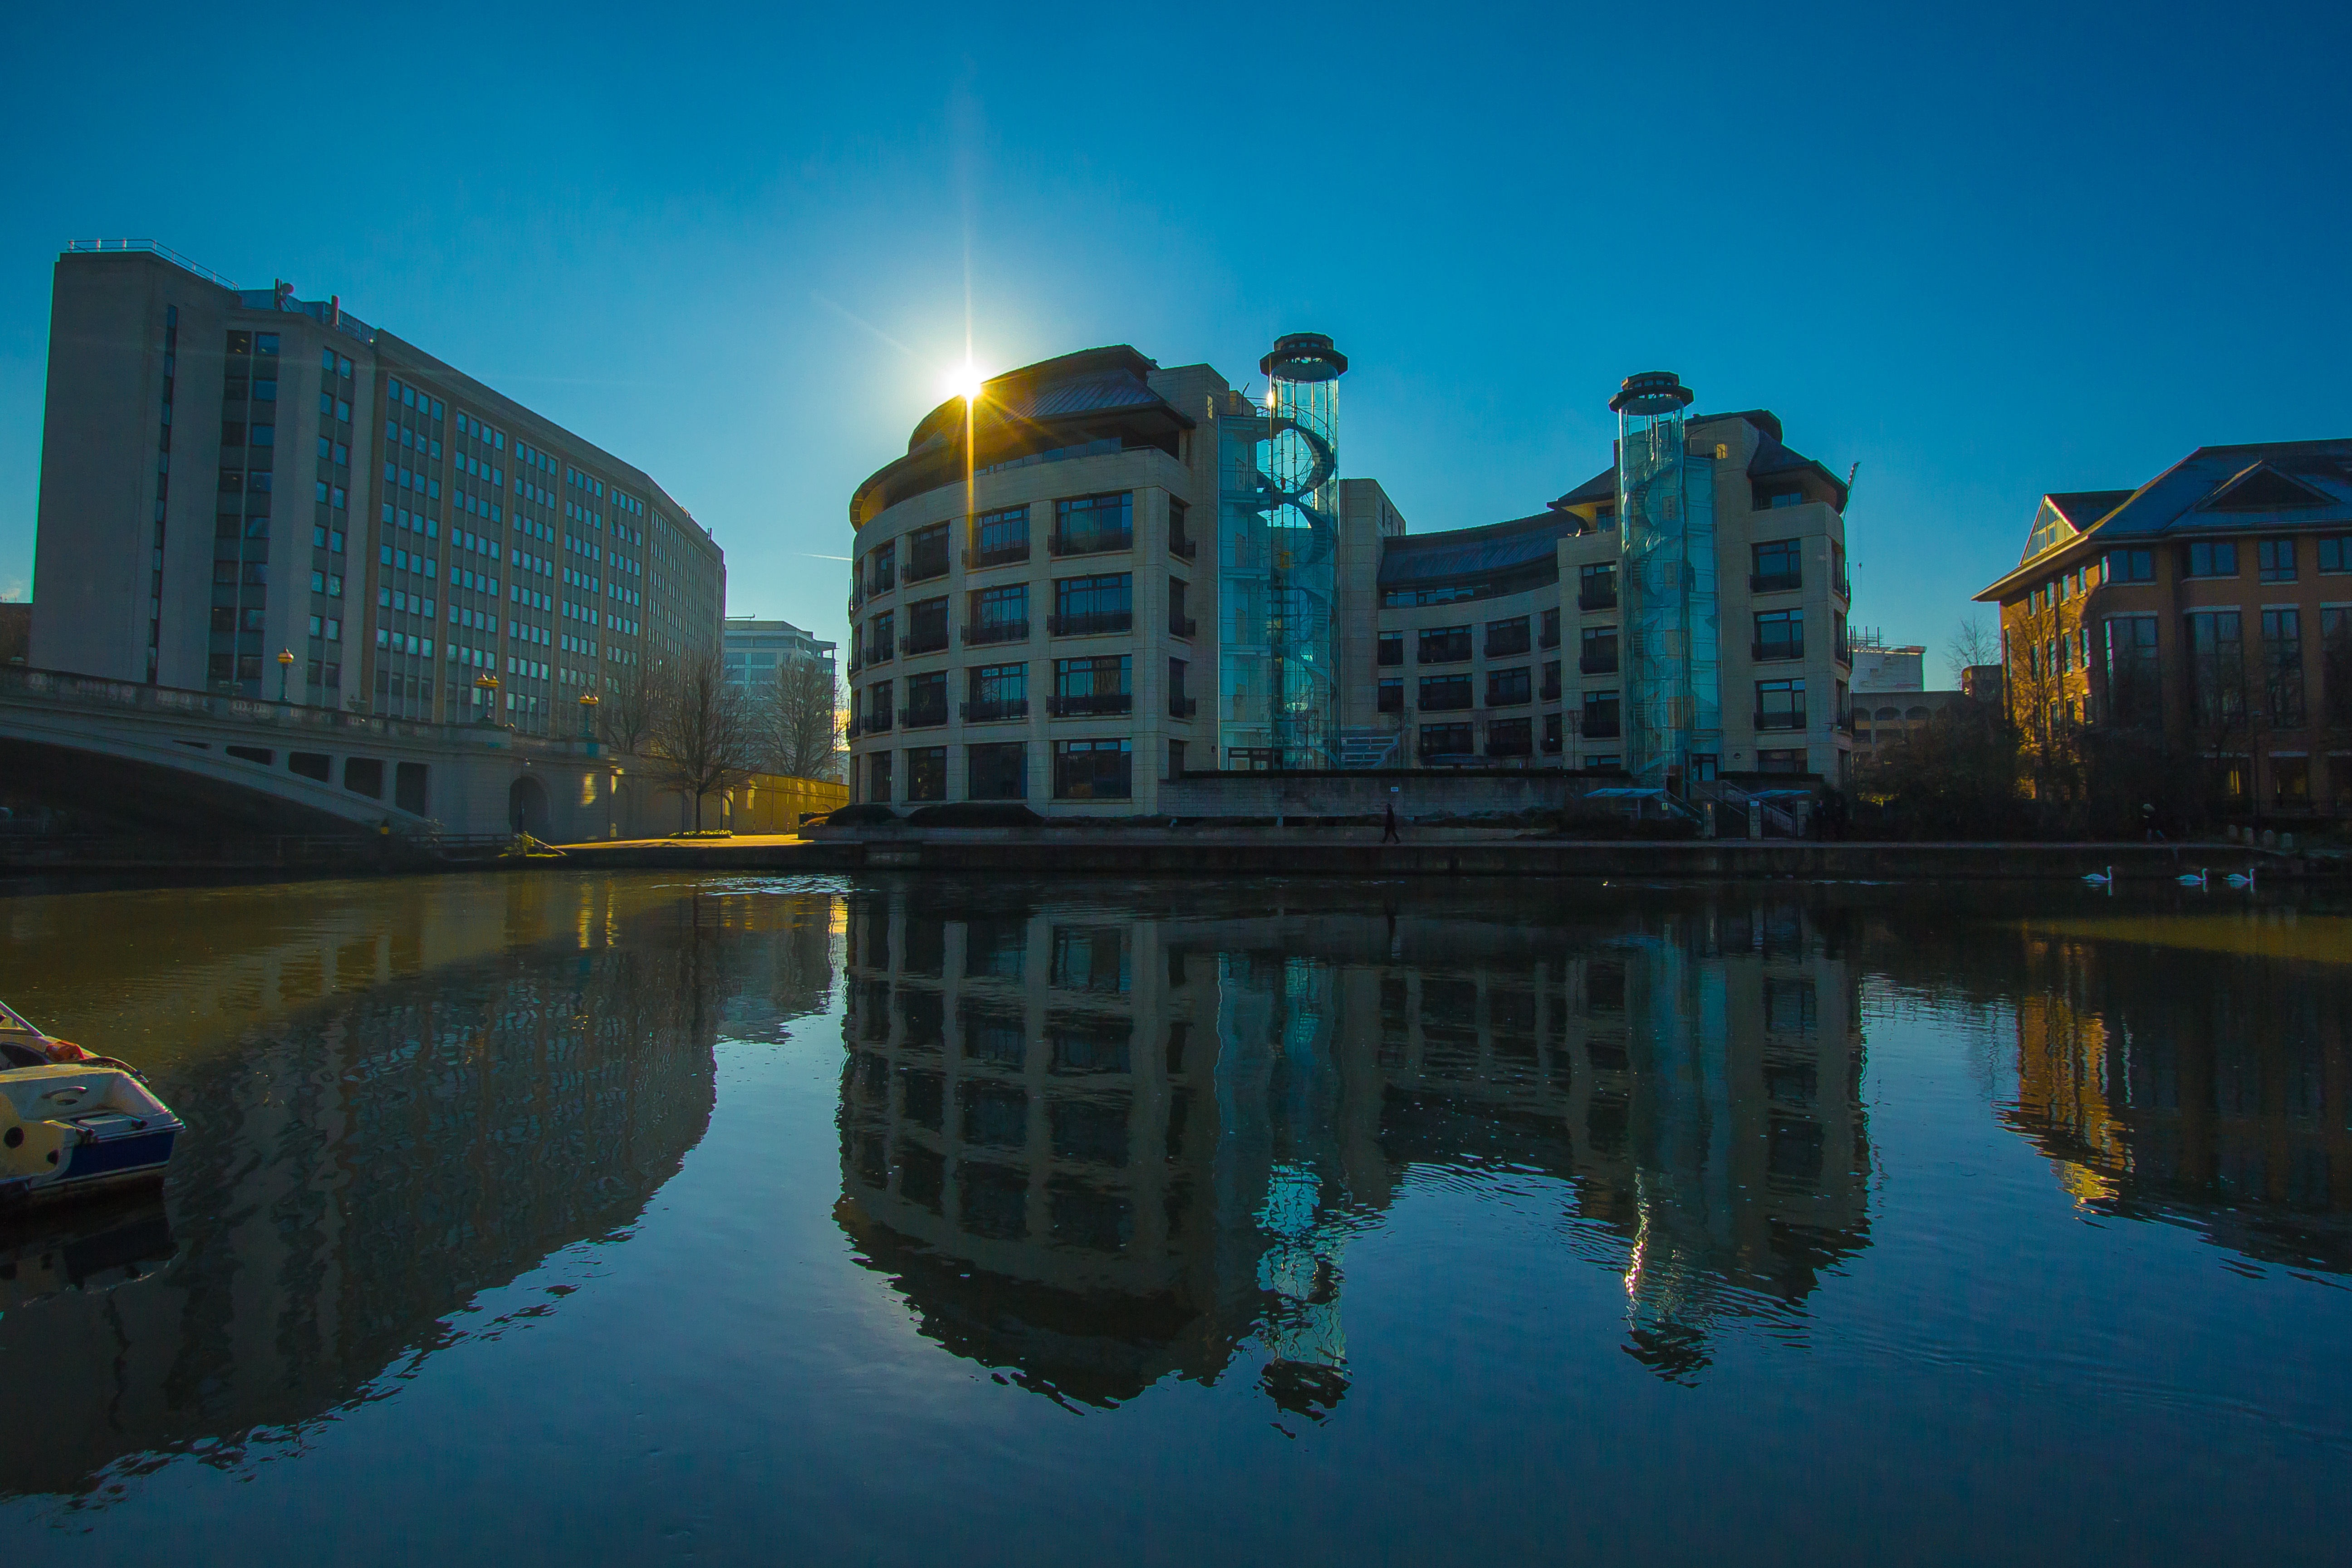
water, sunset, night, sunlight, morning, building, city, skyscraper, river, reading, cityscape, downtown, dusk, evening, reflection, landmark, waterway, england, reflexion, reflection in water, urban area